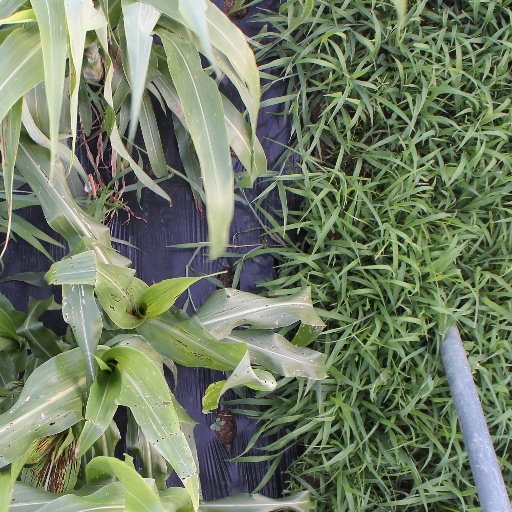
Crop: sorghum